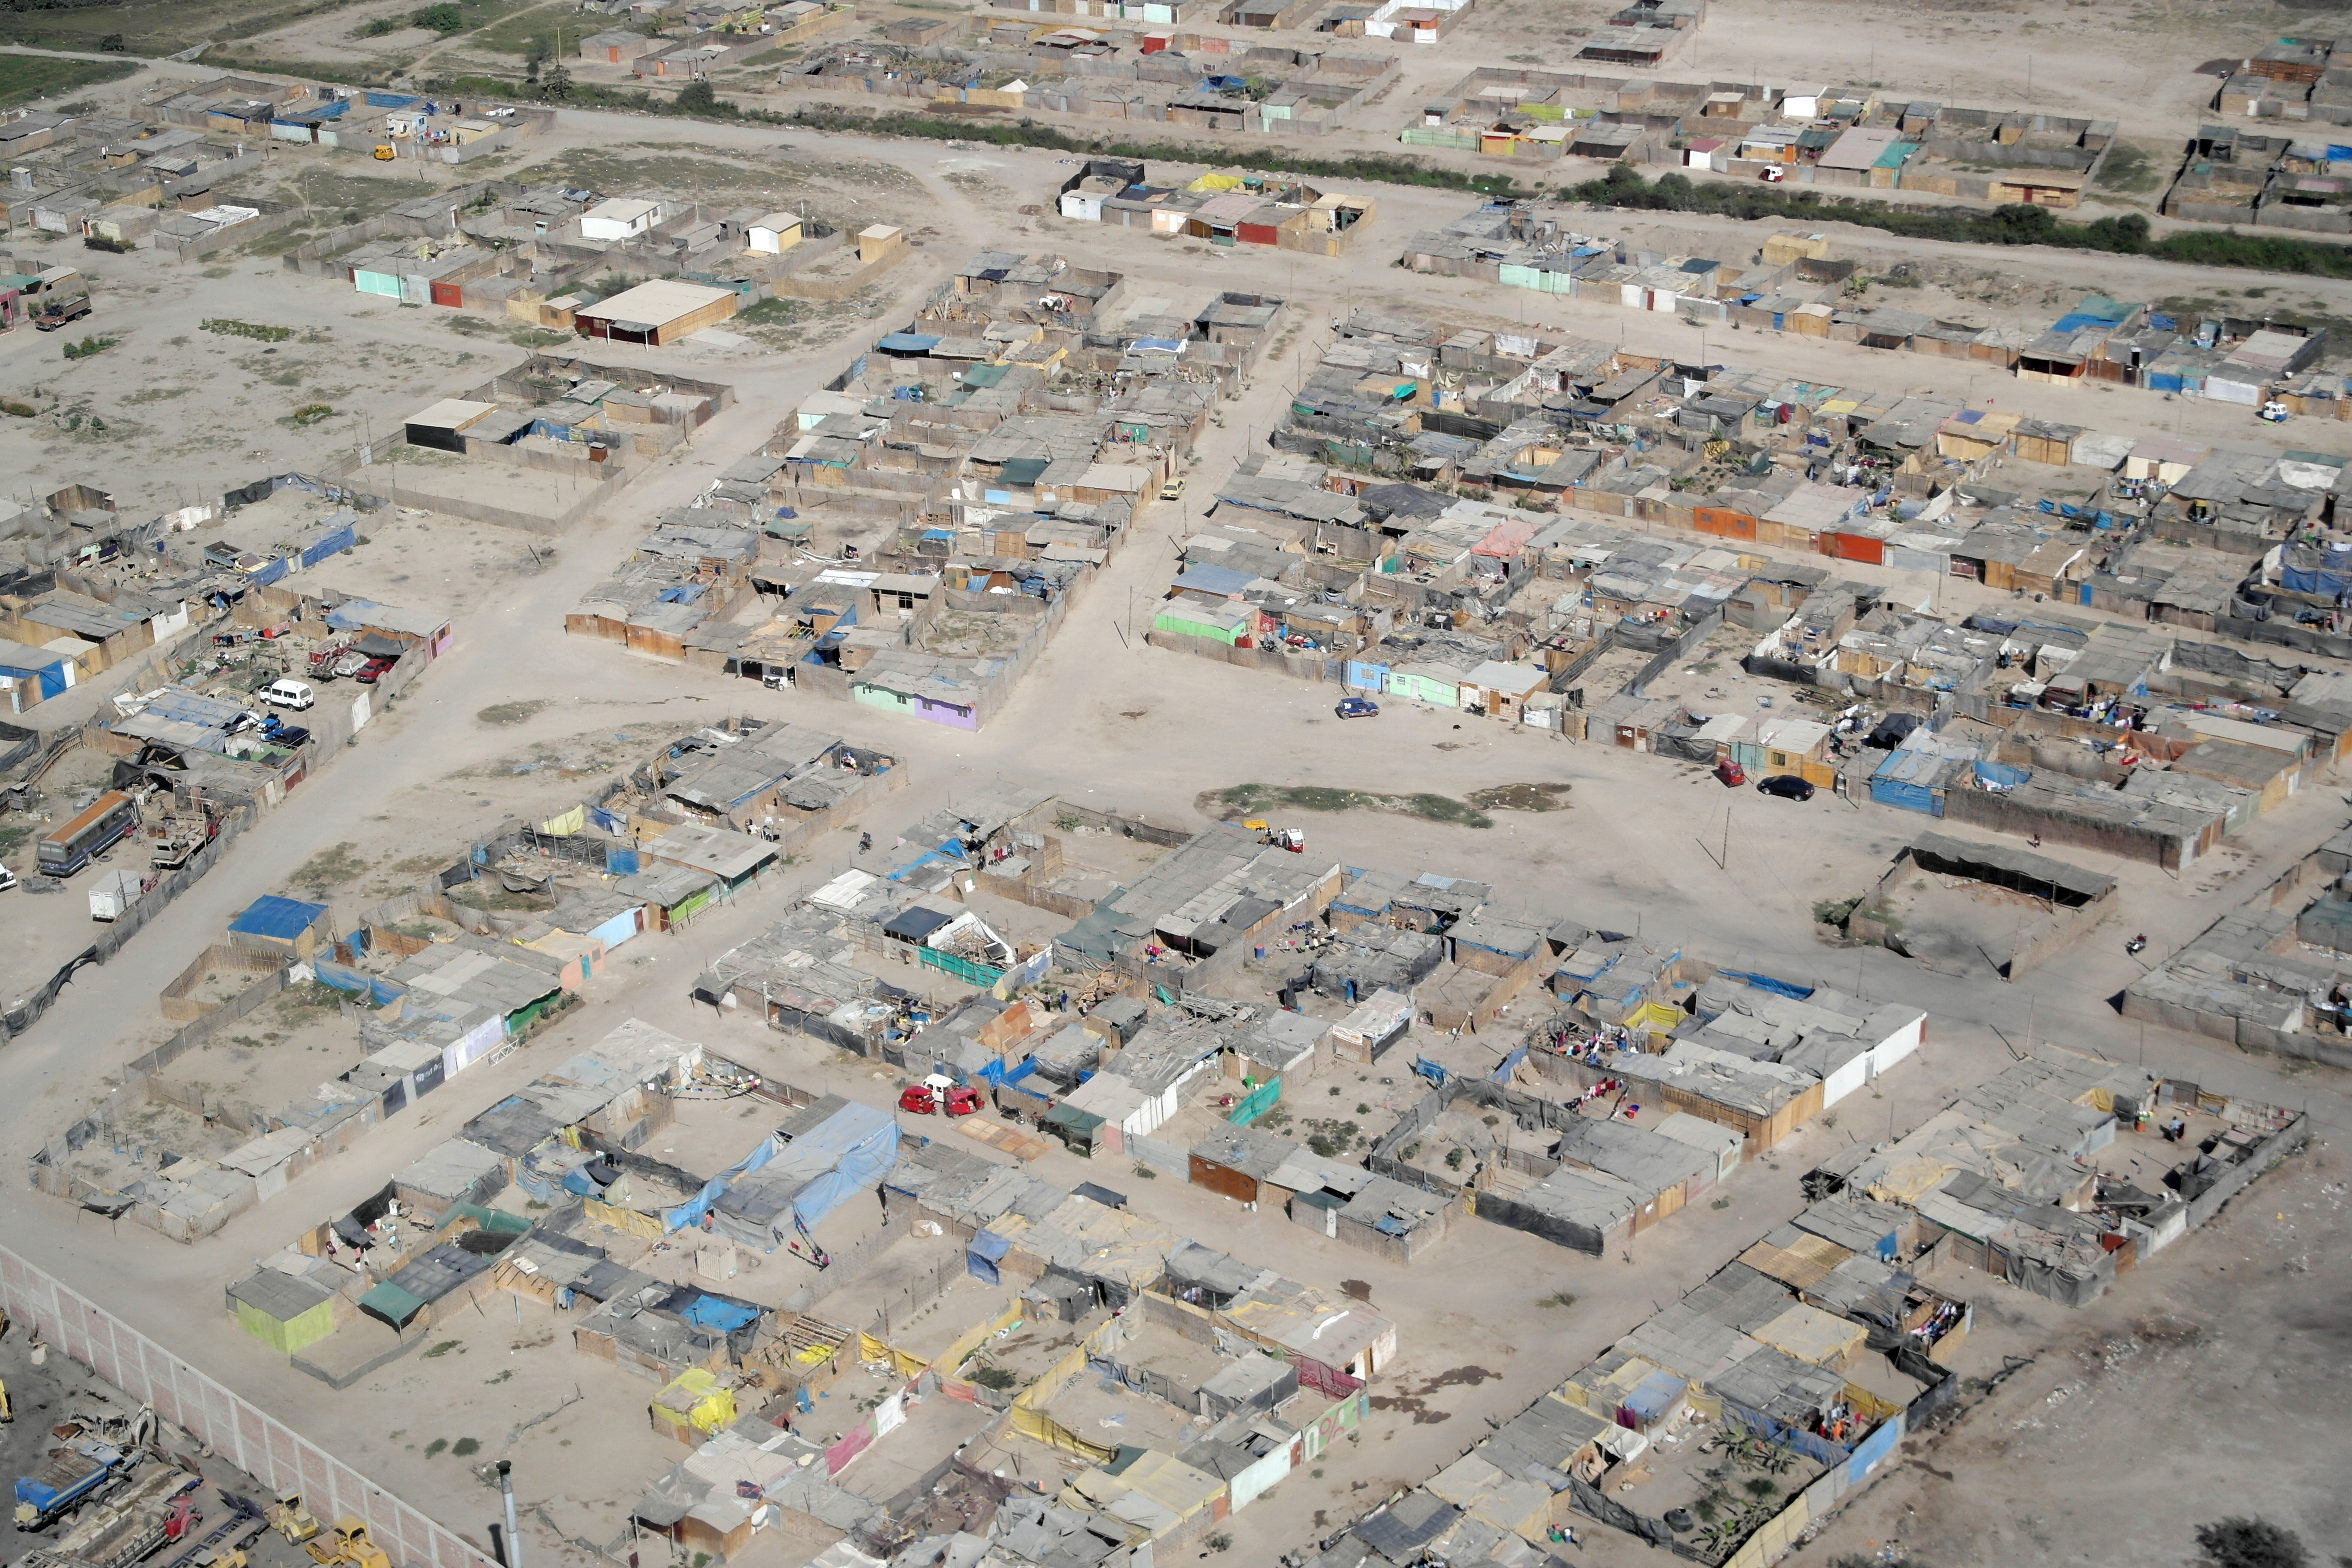
suburb, america, material, peru, lime, population, neighbourhood, bird's eye view, aerial photography, shanties, residential area